Brent Ridge

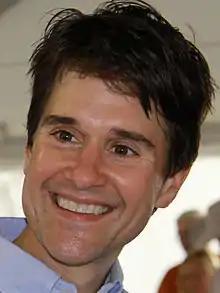
Ridge in 2011

Brent Ridge is an American physician, business owner, and reality television participant. He was formerly the Vice President of Healthy Living for Martha Stewart Omnimedia.